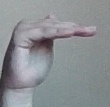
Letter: khaa